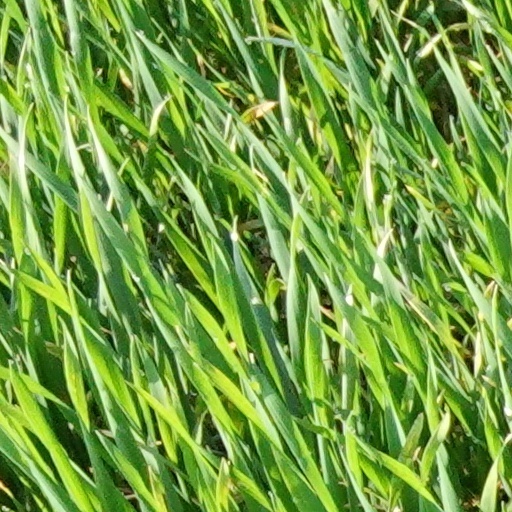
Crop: wheat